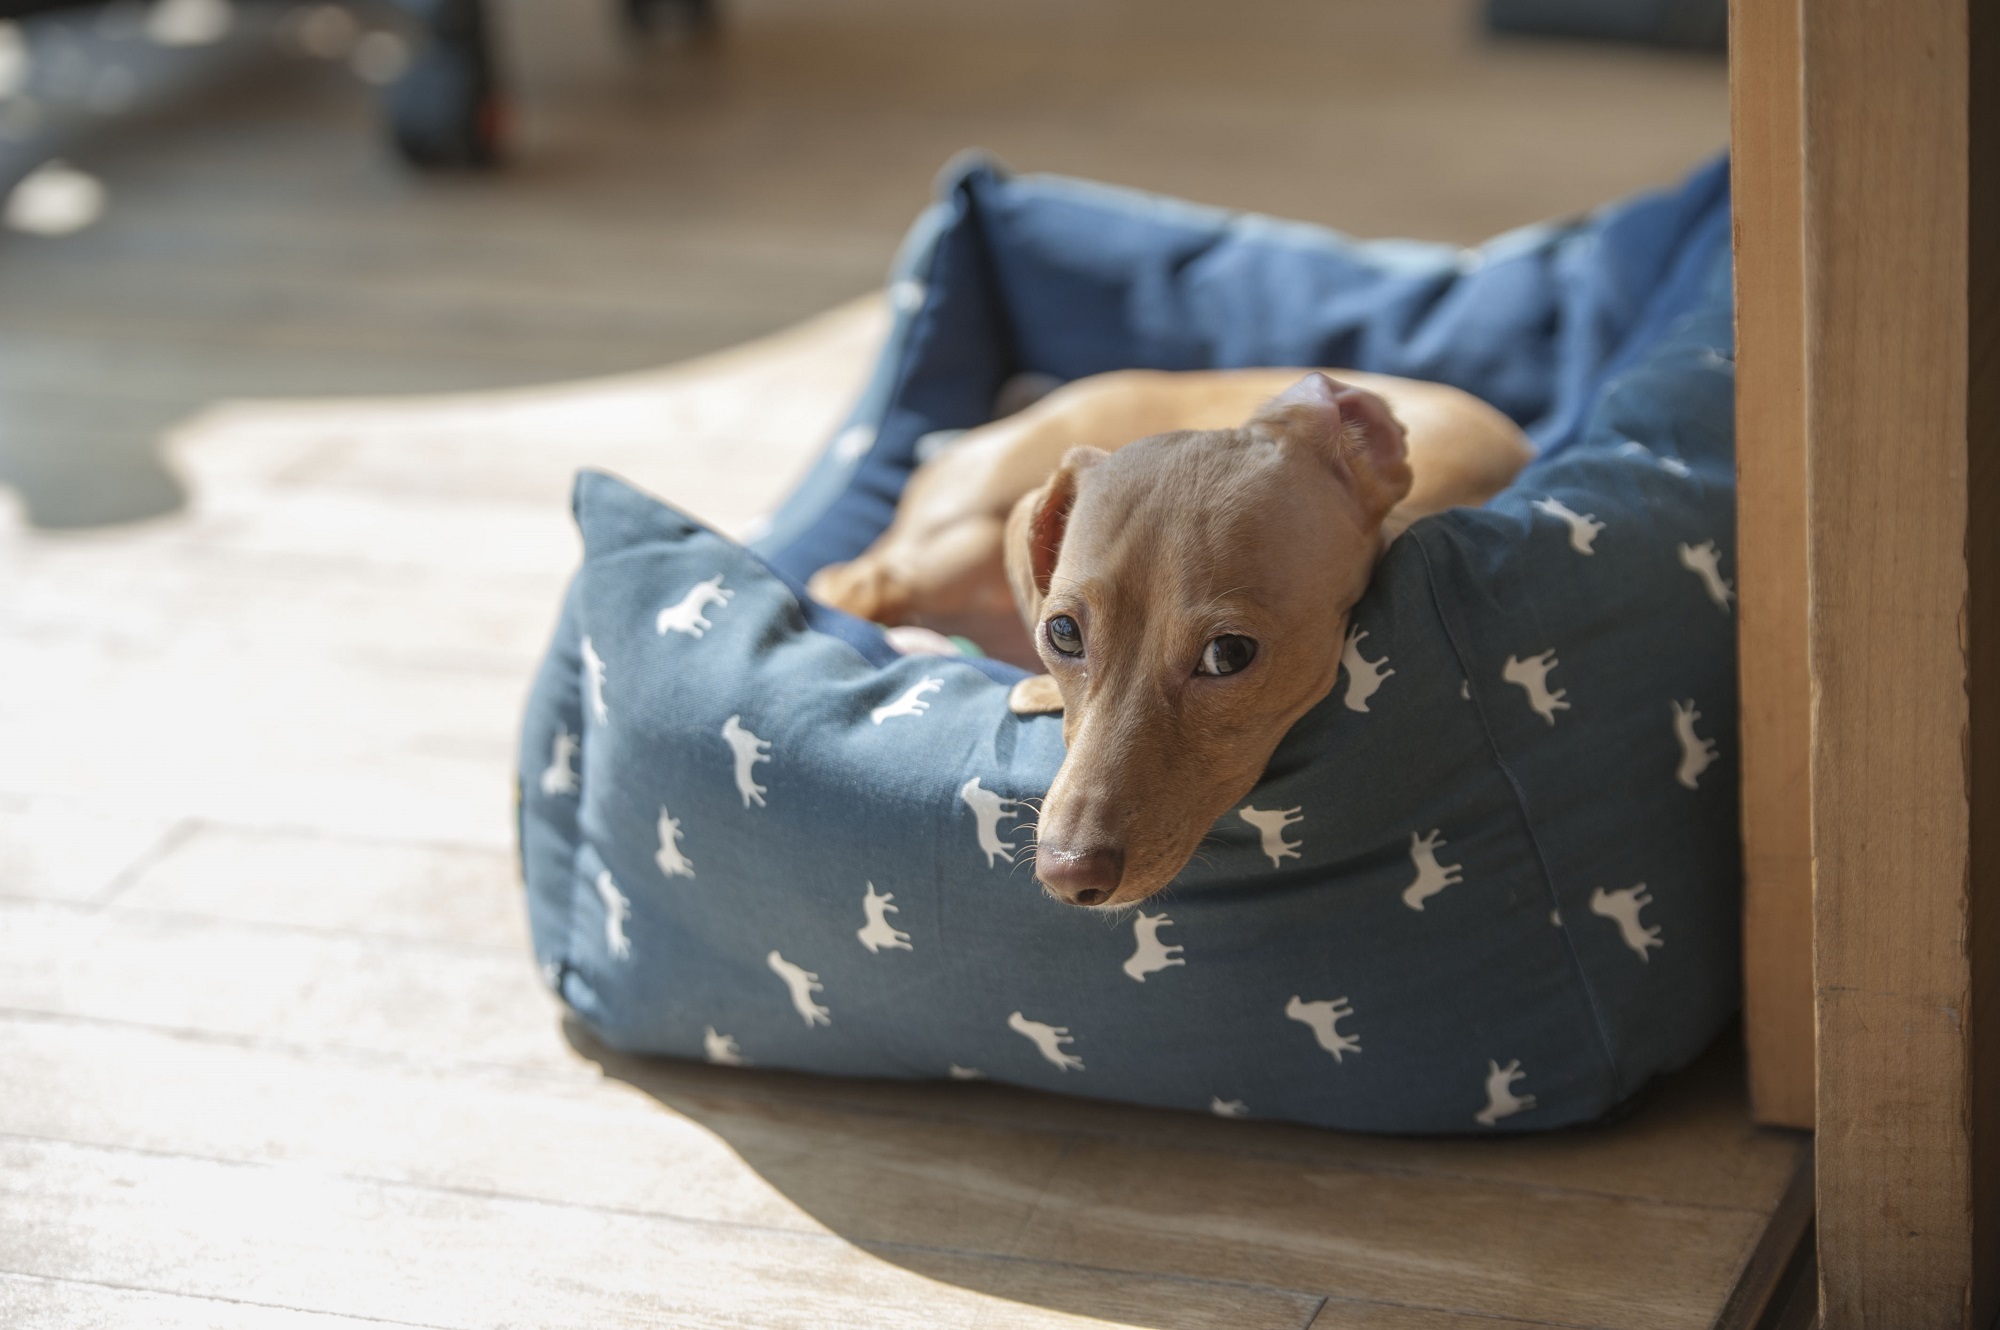
puppy, dog, cute, canine, looking, pet, portrait, color, small, mammal, blue, close, indoors, bed, furry, domestic, resting, hunter, dachshund, dog like mammal